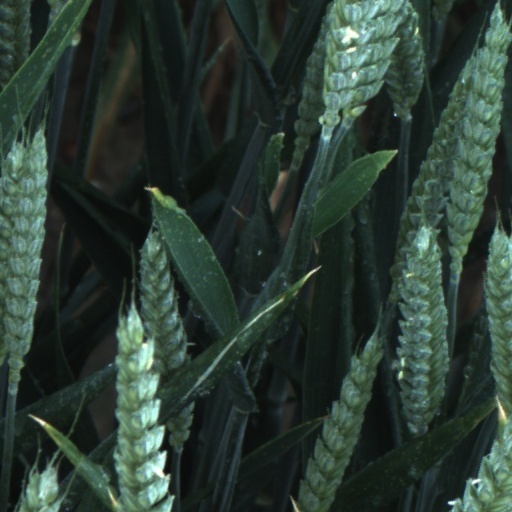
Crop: wheat